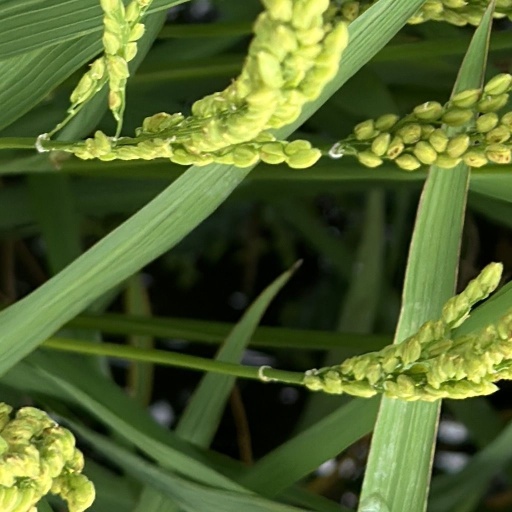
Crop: rice